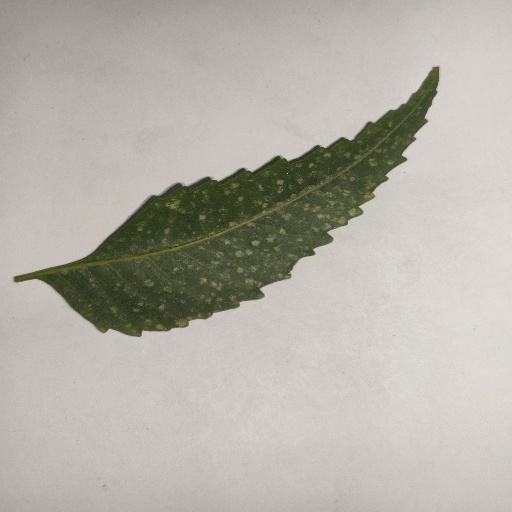
Species: Neem
Leaf condition: Powdery Mildew